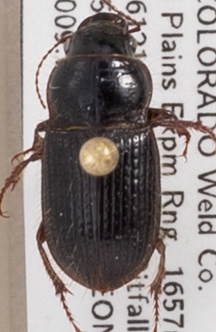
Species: Piosoma setosum
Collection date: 2021-09-15
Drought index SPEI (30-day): -0.83
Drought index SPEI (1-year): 0.142
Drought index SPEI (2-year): -0.71